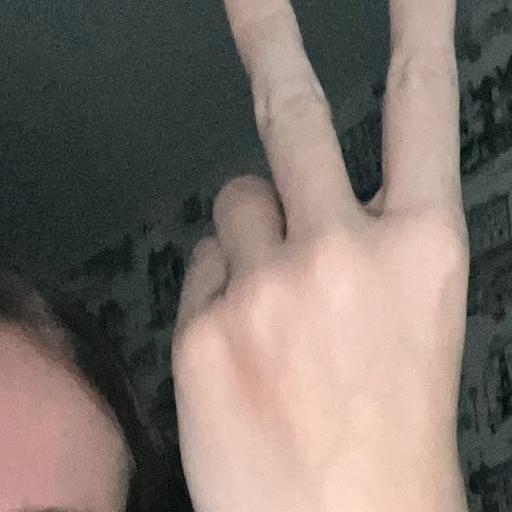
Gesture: peace_inverted